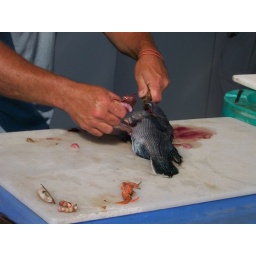
my fish, being gutted by cute boat guy.